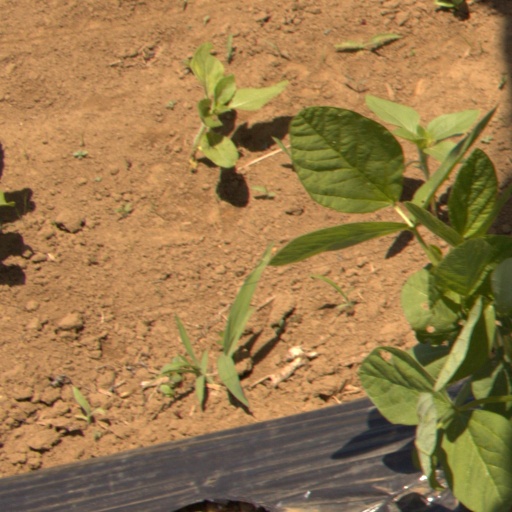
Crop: Jerusalem artichoke